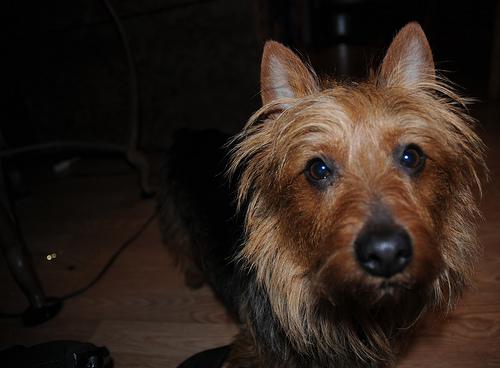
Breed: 202-n000020-Australian_terrier